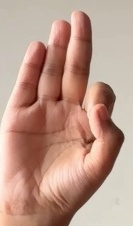
ASL sign: F